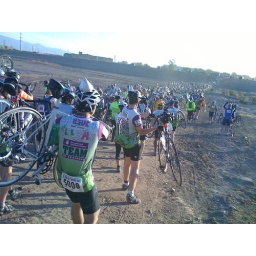
Passing over dry river bed